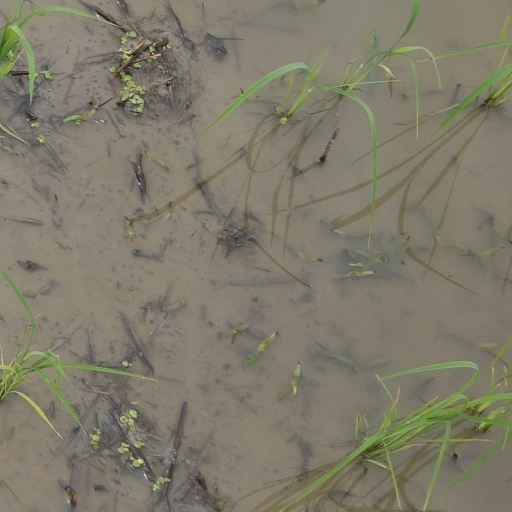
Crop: rice